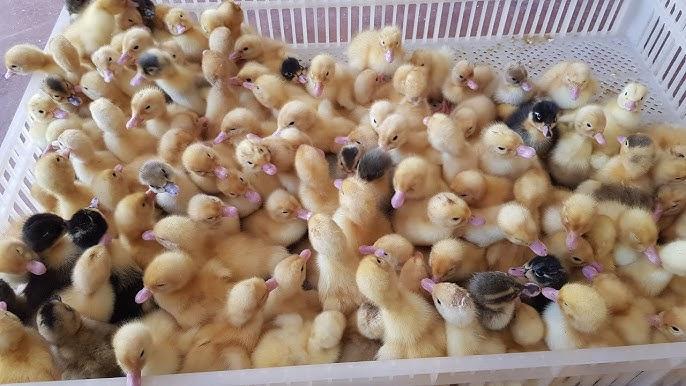
Vifaranga vidogo vya bata, vyenye rangi ya njano na nyeusi, vikiwa vimetunzwa katika tenga maalumu vinavyofugwa ili vije kuzalisha mayai pamoja na nyama.